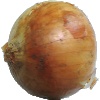
Label: white_onion